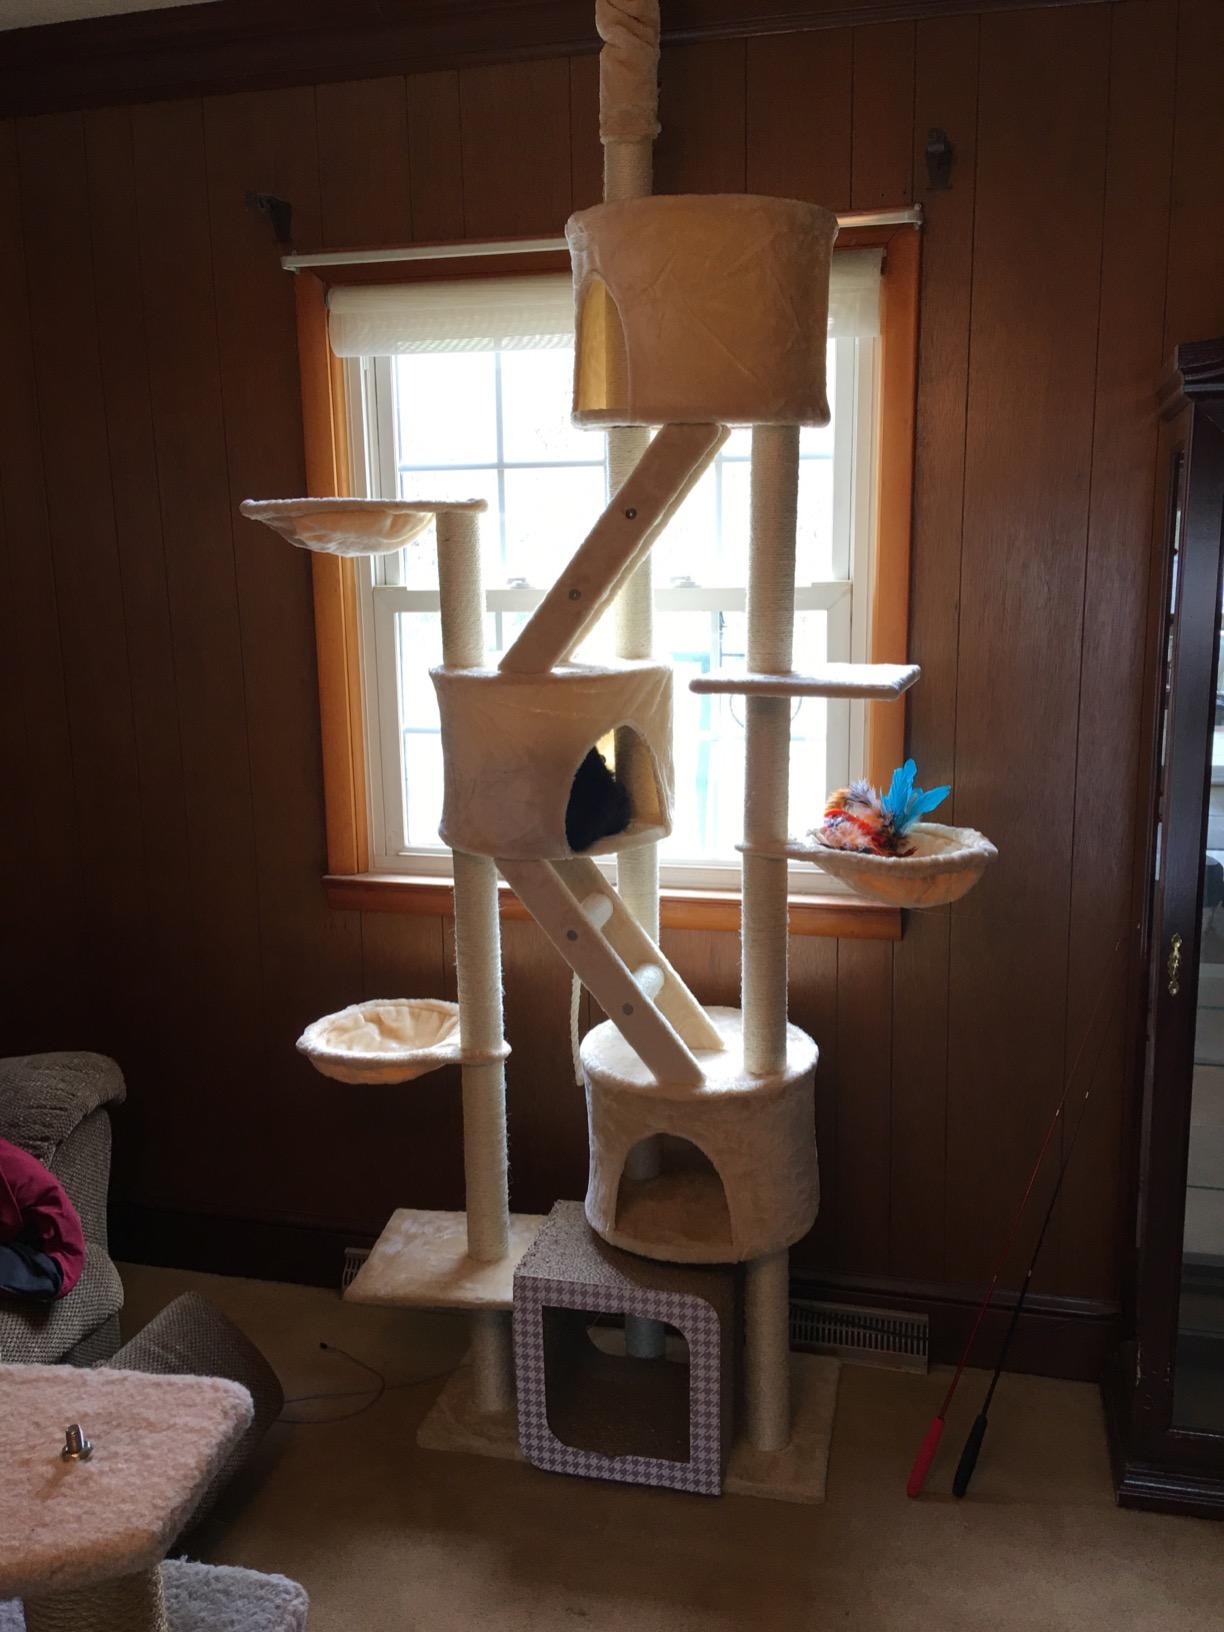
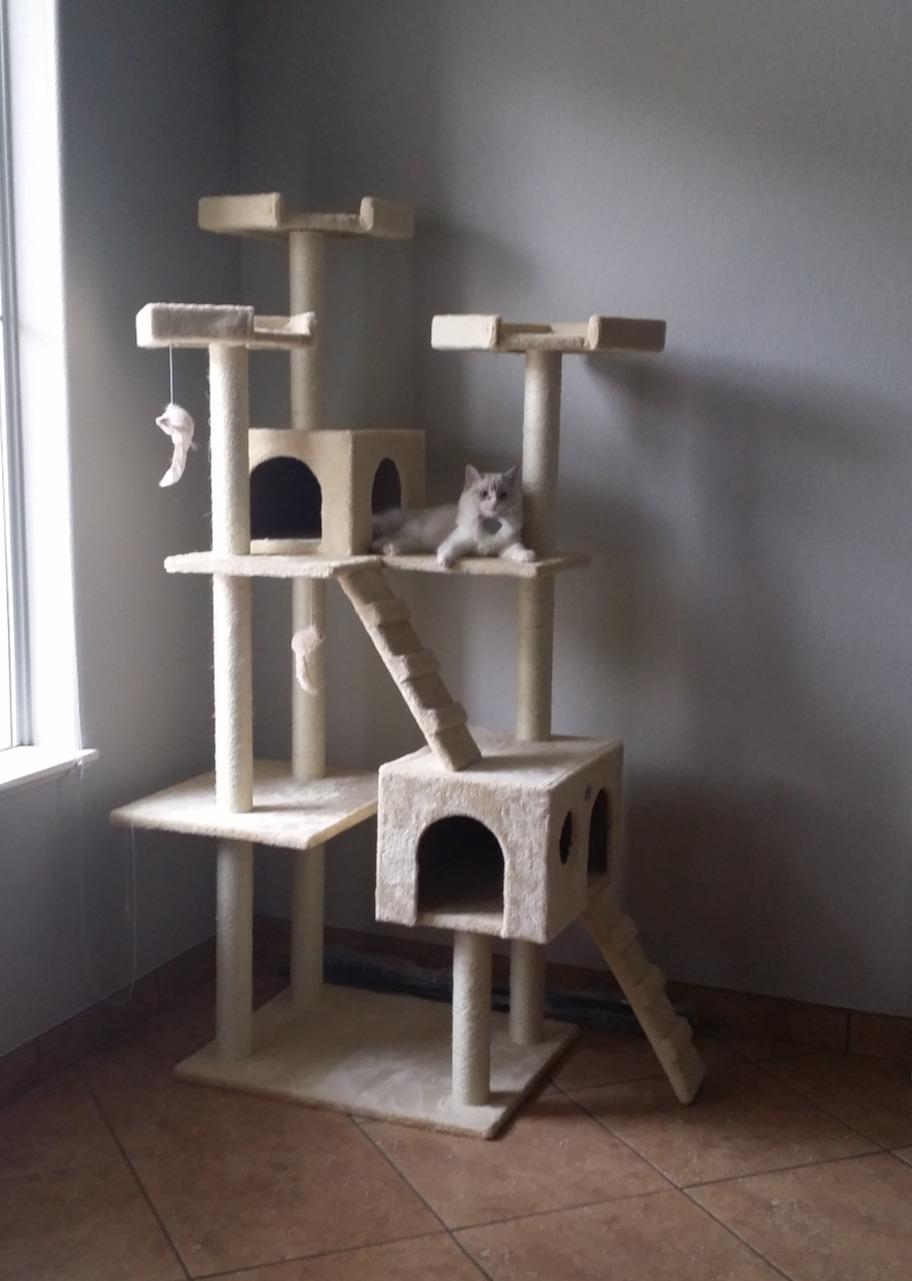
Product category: items_cat tree
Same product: no